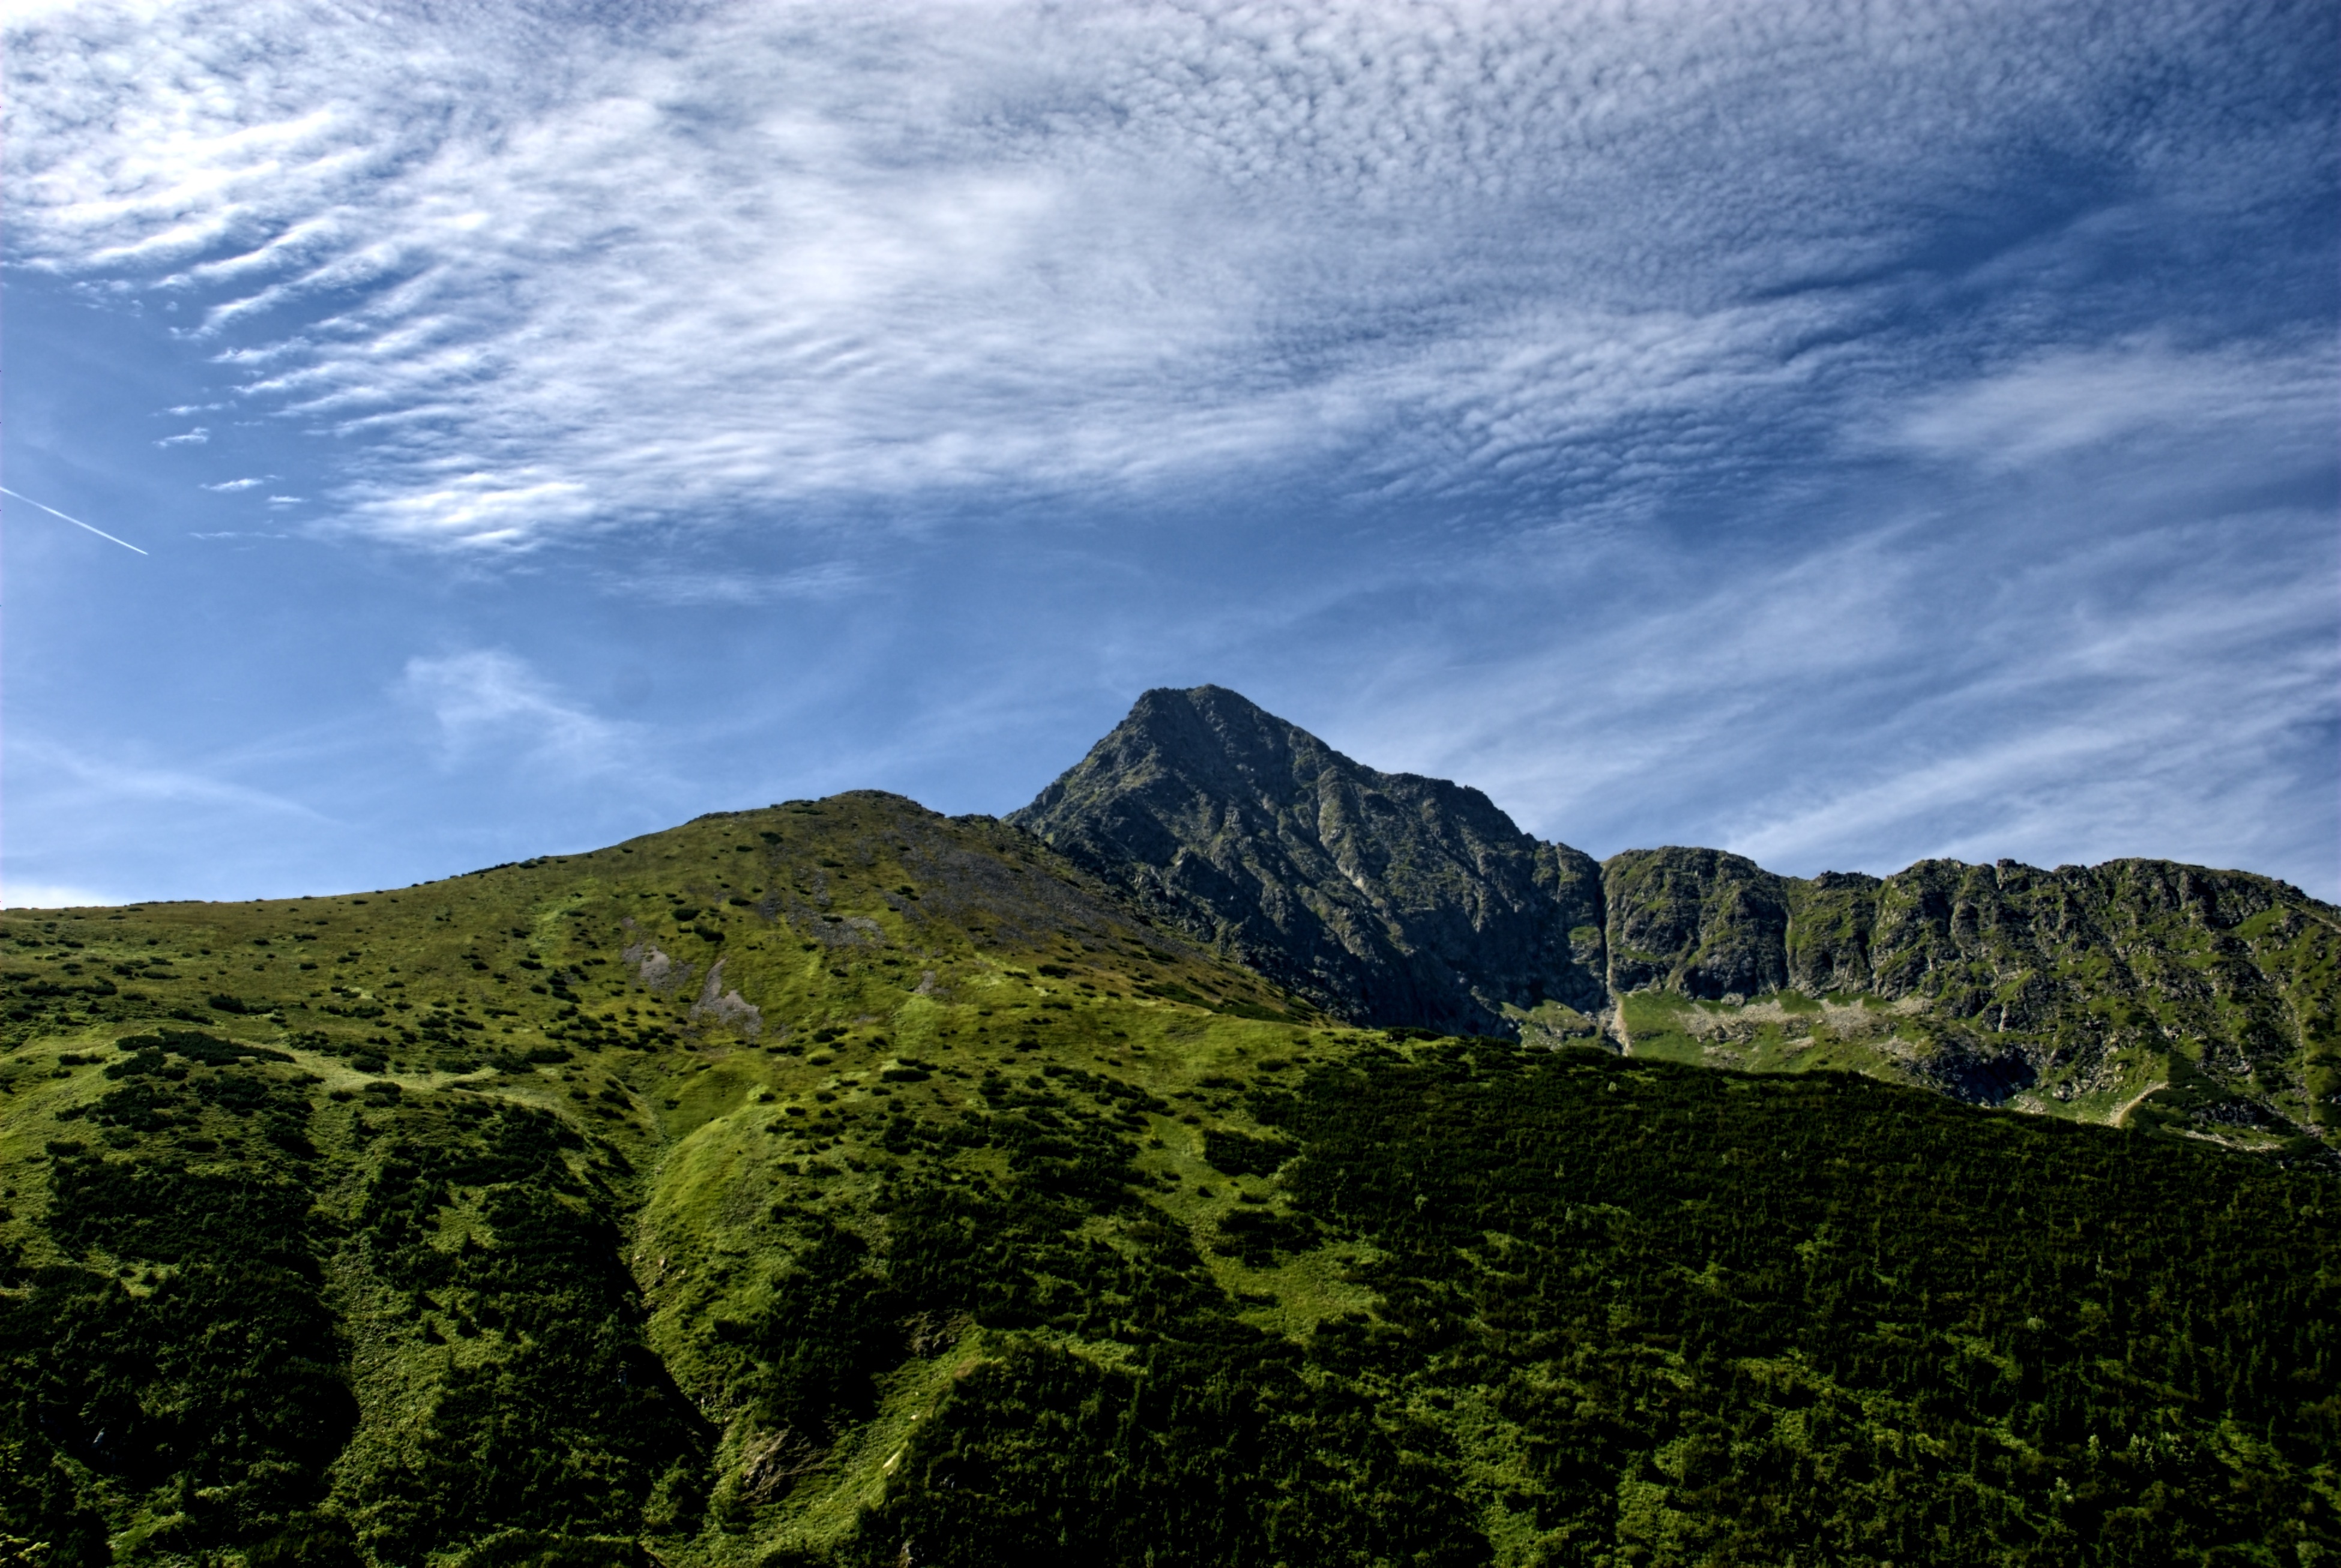
landscape, tree, nature, forest, rock, horizon, wilderness, mountain, cloud, sky, meadow, hill, view, valley, mountain range, terrain, ridge, summit, top view, mountains, alps, plateau, ecosystem, tatry, slovakia, landform, tourists valley koperszad w, geographical feature, atmospheric phenomenon, mountainous landforms